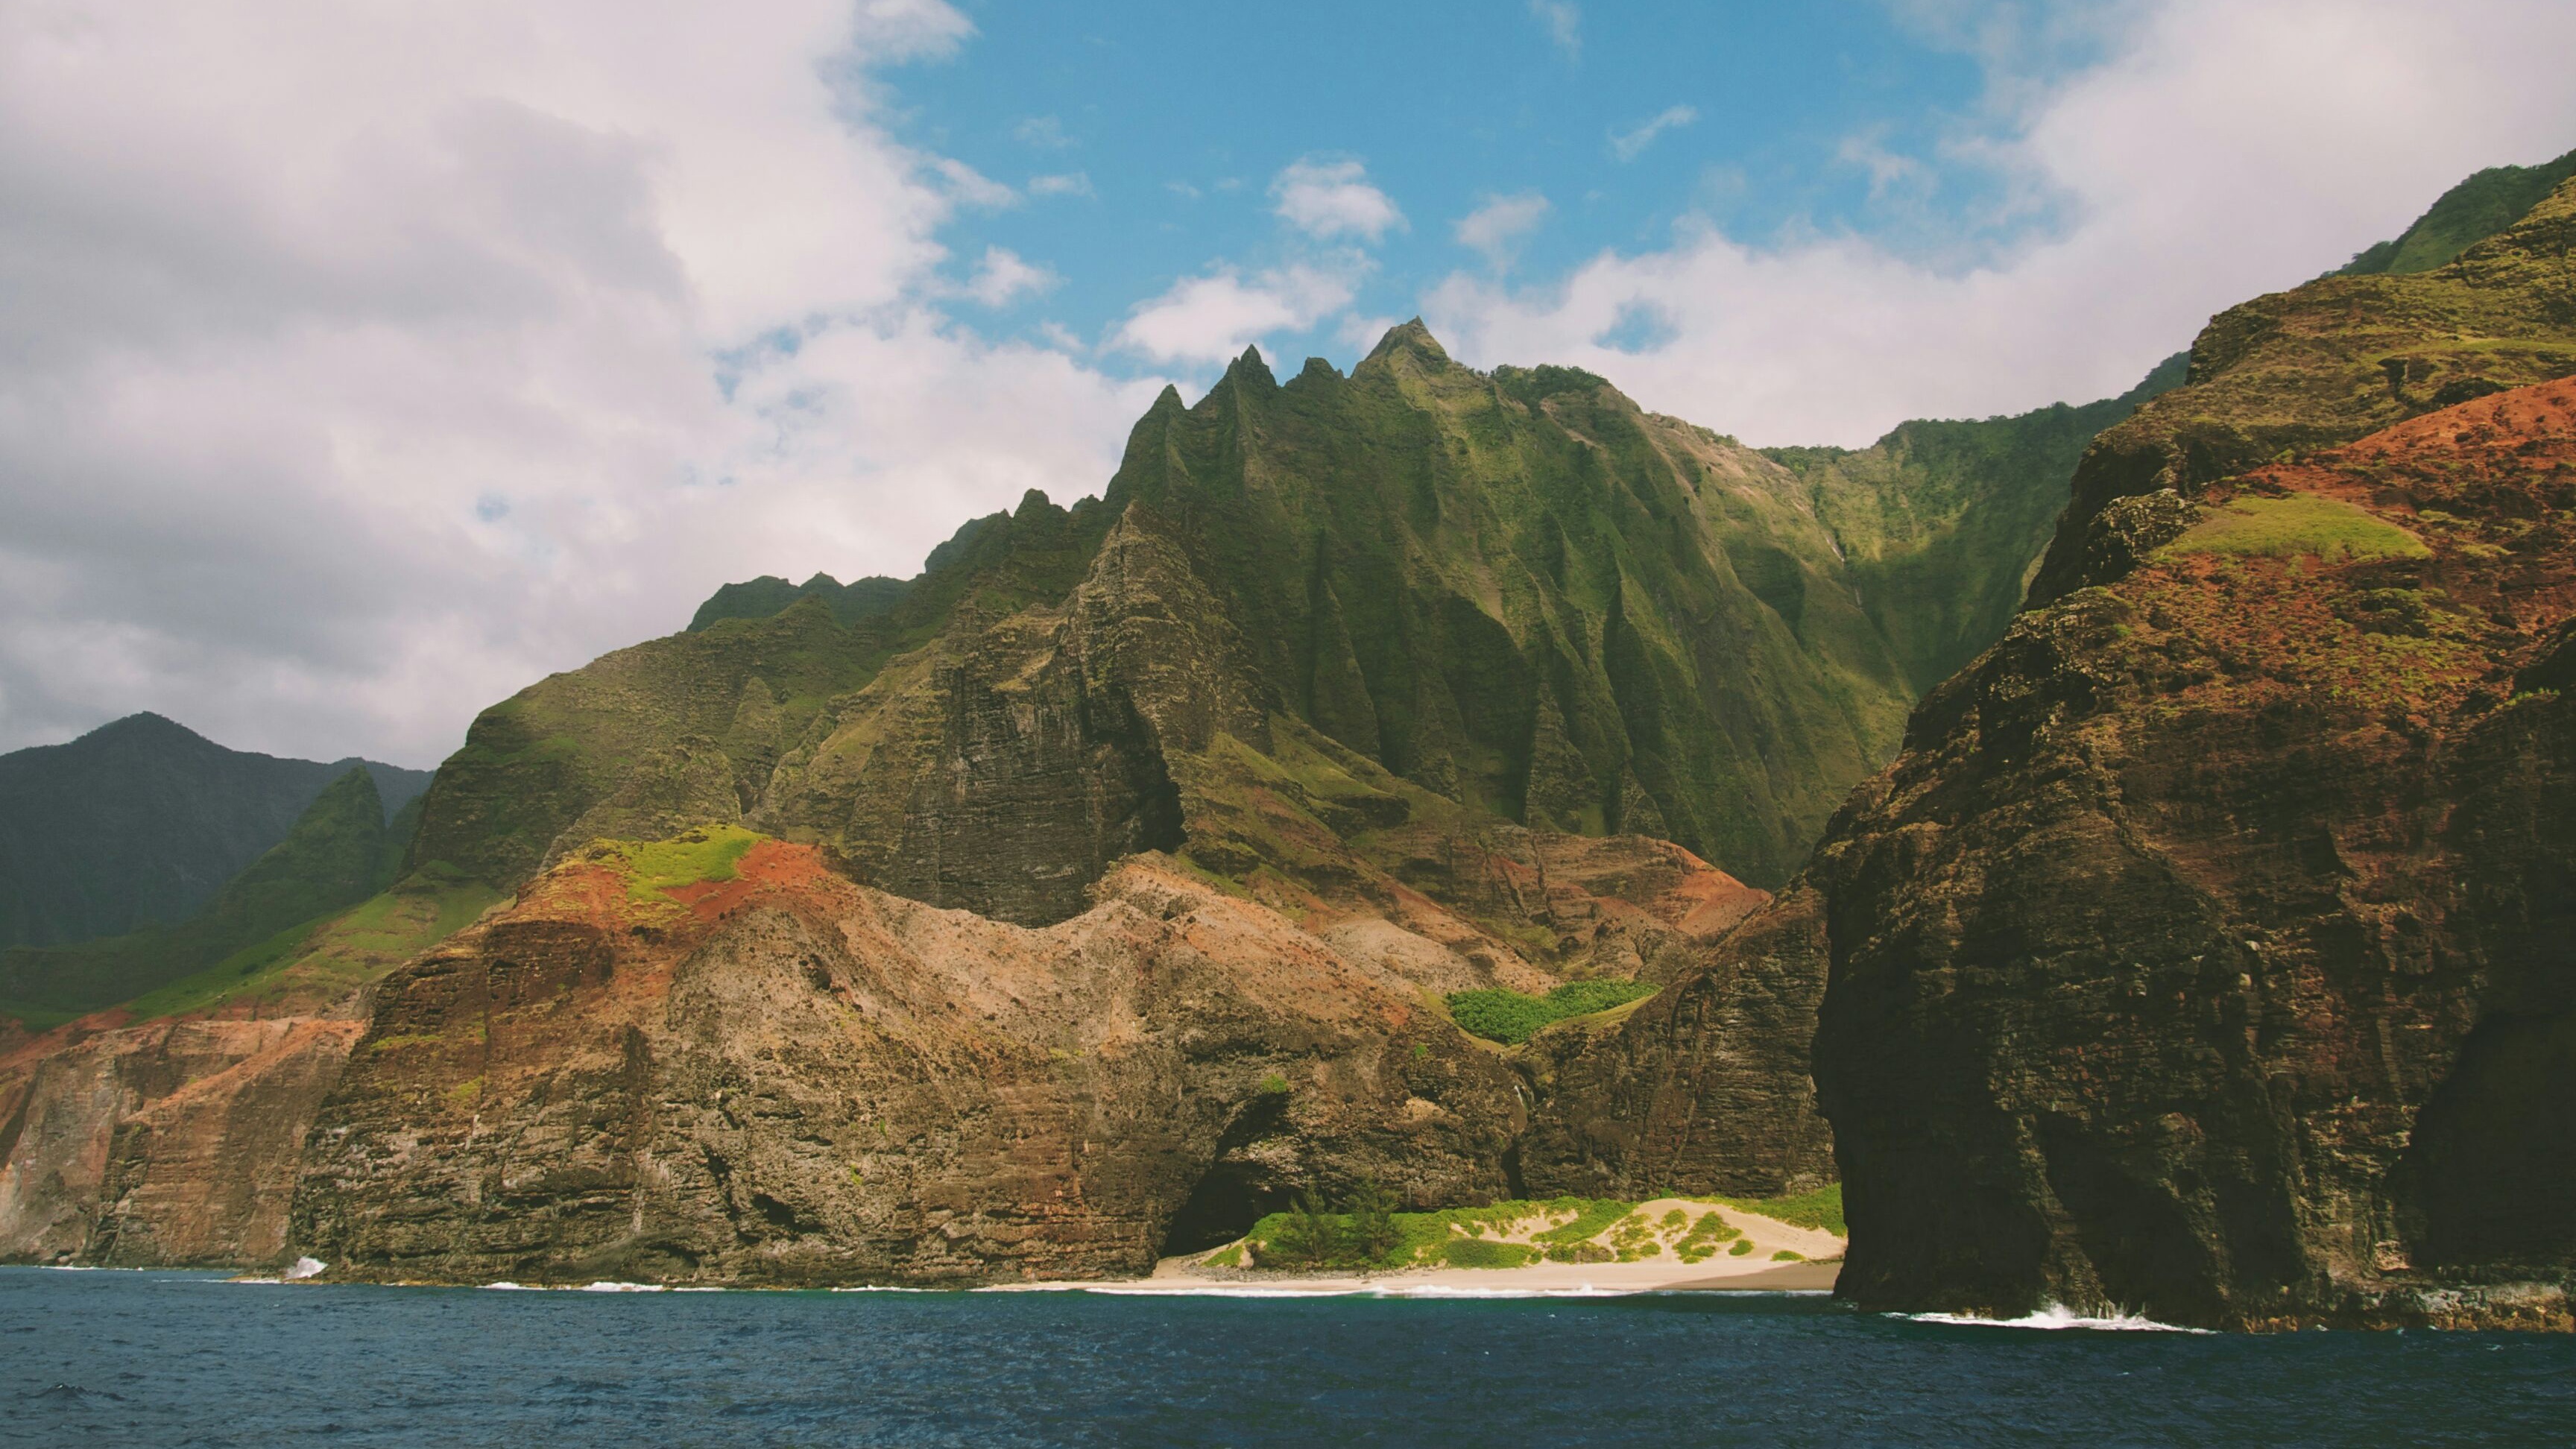
beach, landscape, sea, coast, water, nature, outdoor, rock, ocean, mountain, hill, shore, lake, river, valley, mountain range, cliff, bay, rocky, fjord, steep, craggy, terrain, mountains, bluff, loch, cape, landform, geographical feature, mountainous landforms